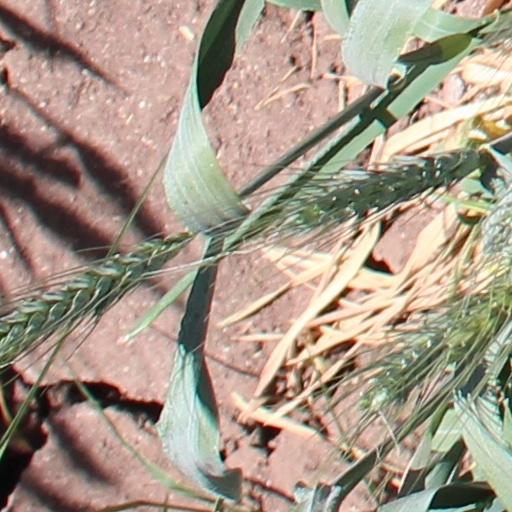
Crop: wheat